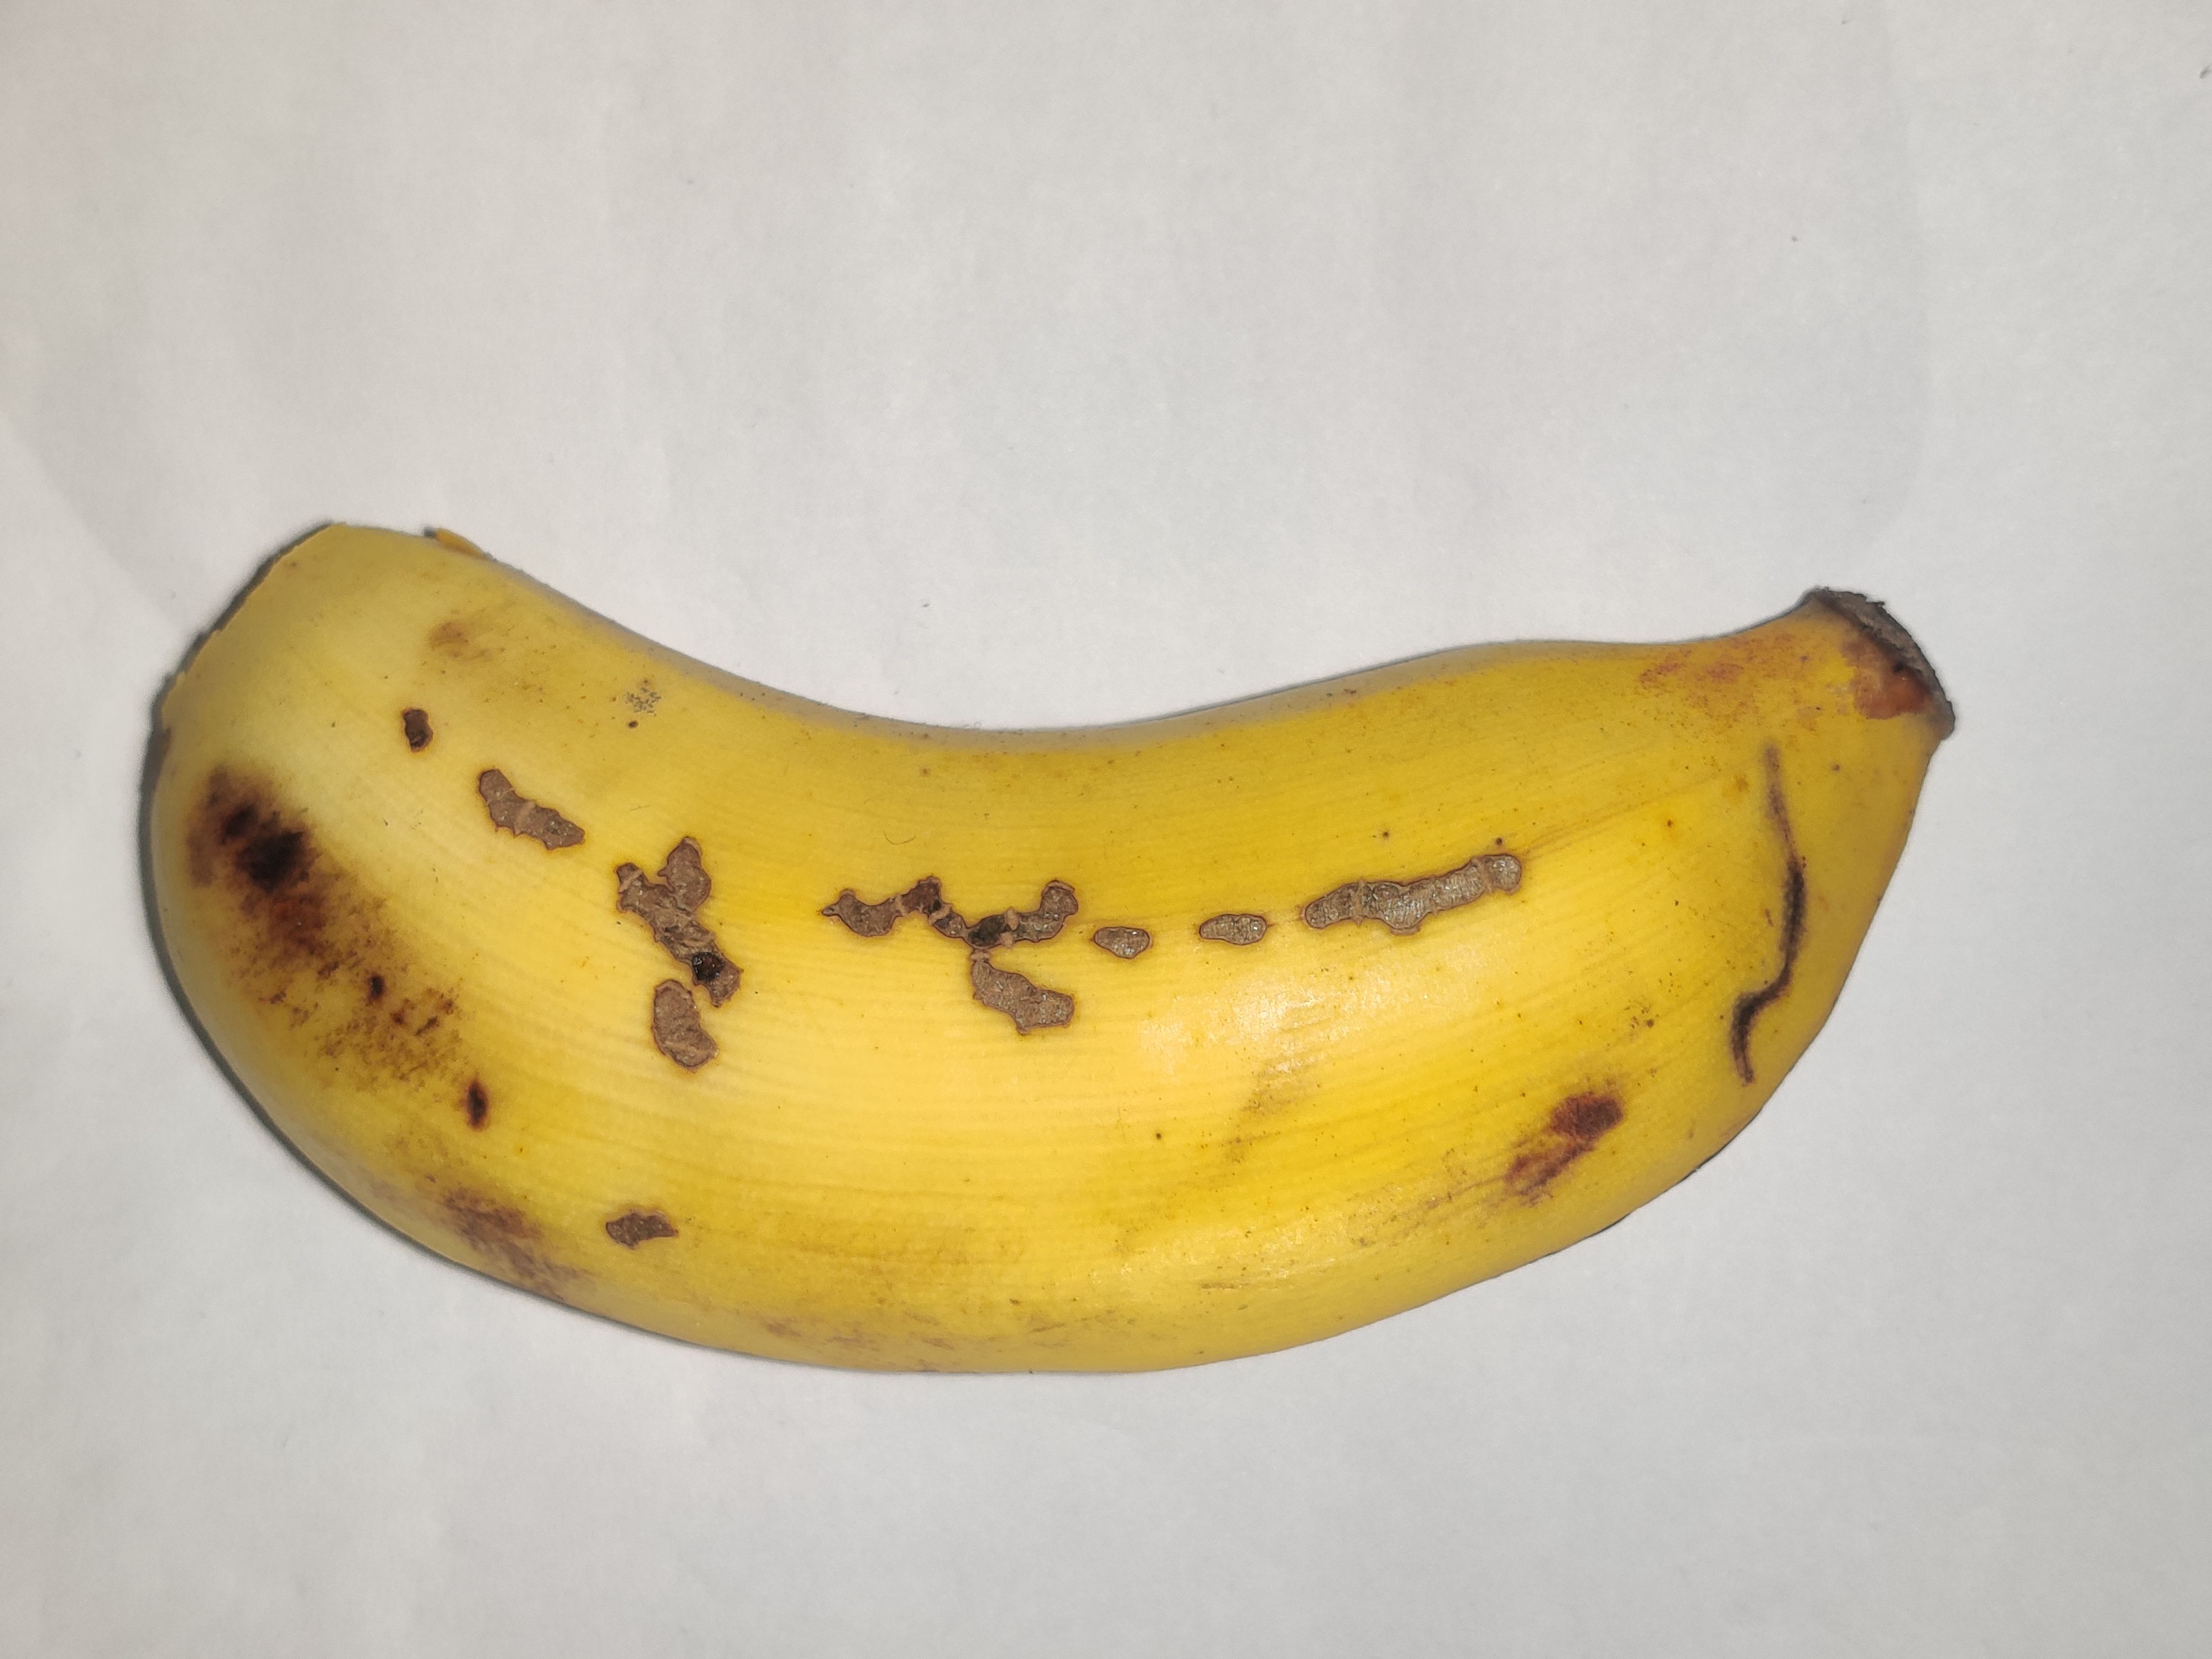
Fruit: banana
Grade: 2nd-grade